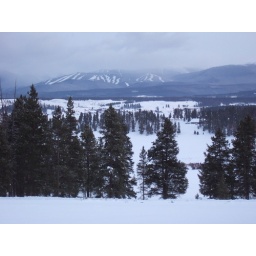
You can see clear to Winter Park from the road in front of the Ogishi cabin.